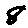
Label: 8